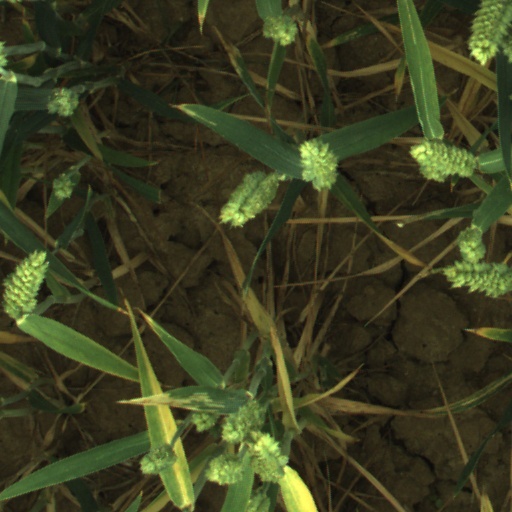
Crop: wheat